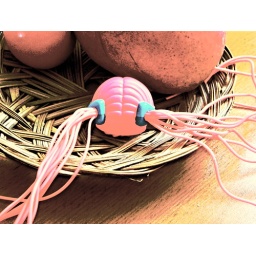
head in the fruit basket